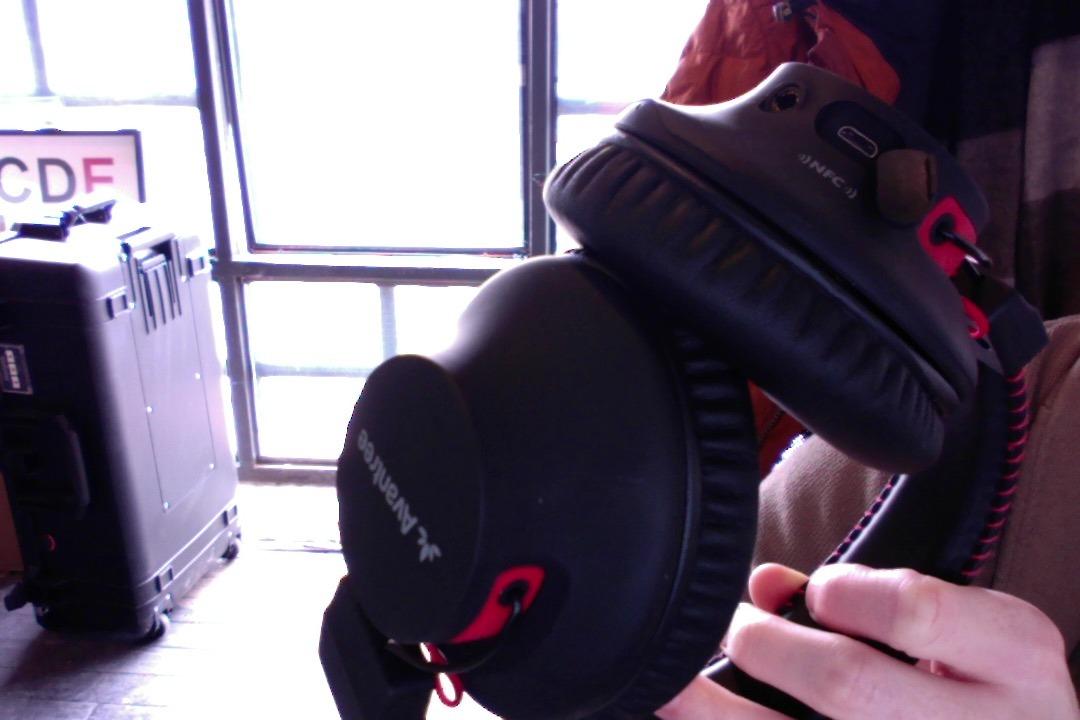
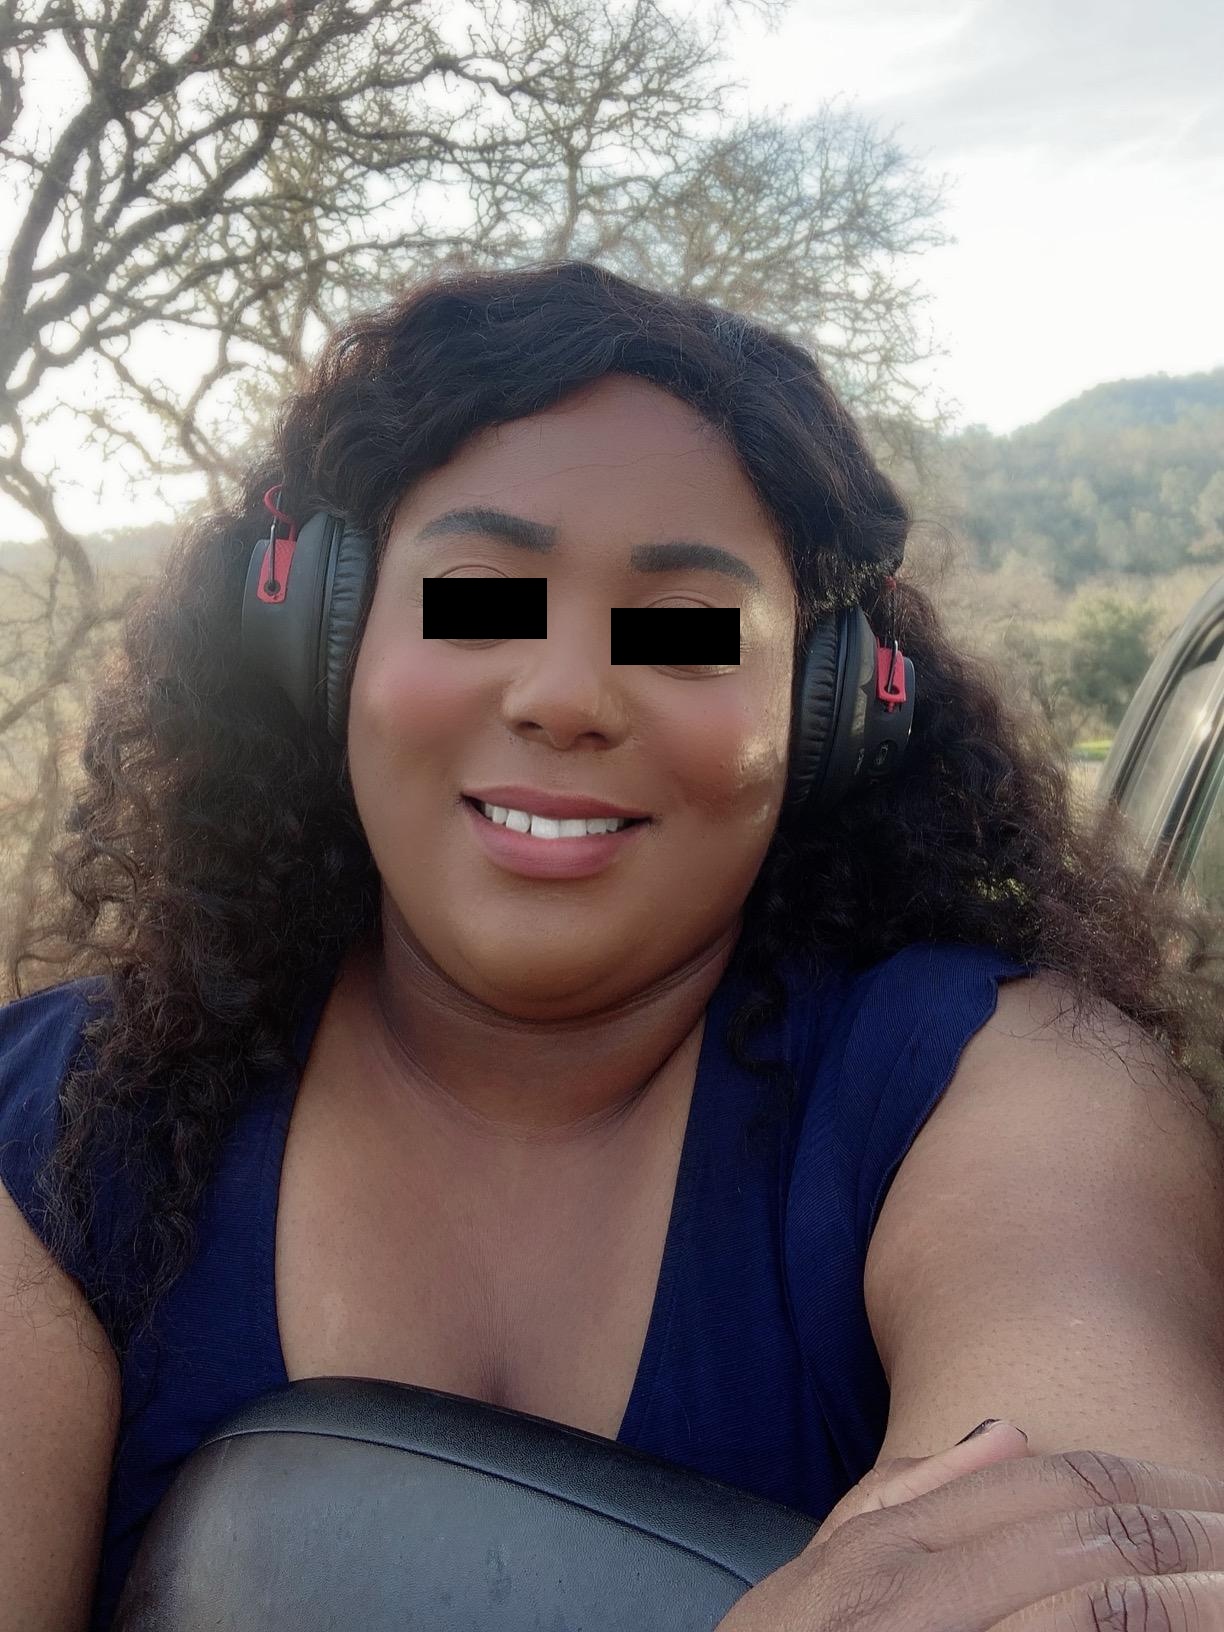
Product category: headphones
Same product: yes